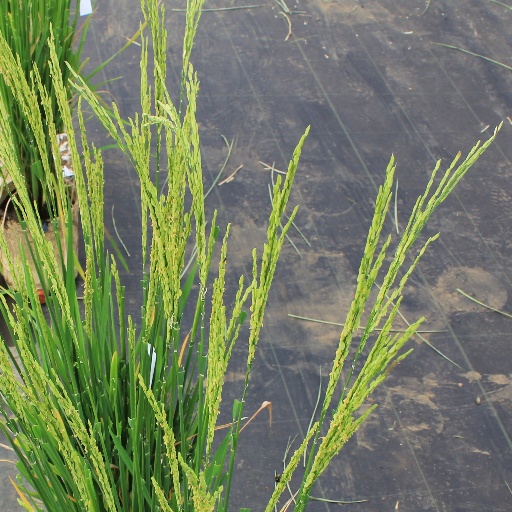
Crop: rice